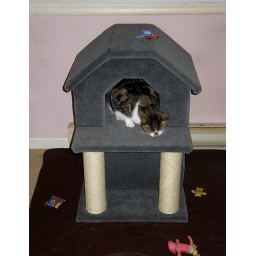
Rabbitt snacks on kibble in his kitty house